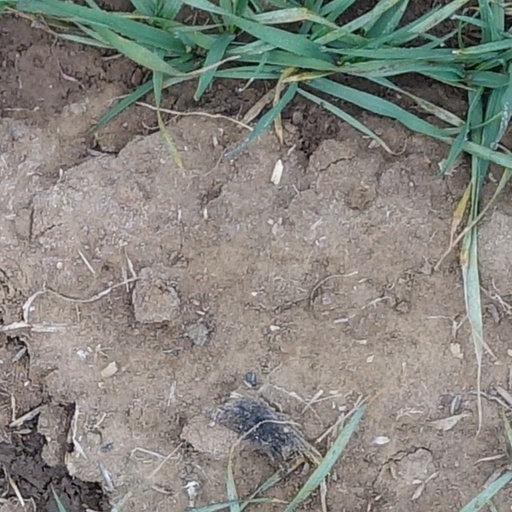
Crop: wheat